State Highway 47 (New Zealand)

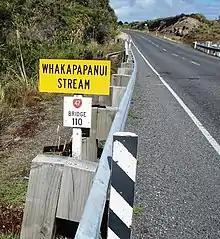
Whakapapanui Stream Bridge (047-00110)

State Highway 47 (SH 47) is a New Zealand state highway in the central North Island. It provides a link from at National Park to at Tokaanu just west of Tūrangi.